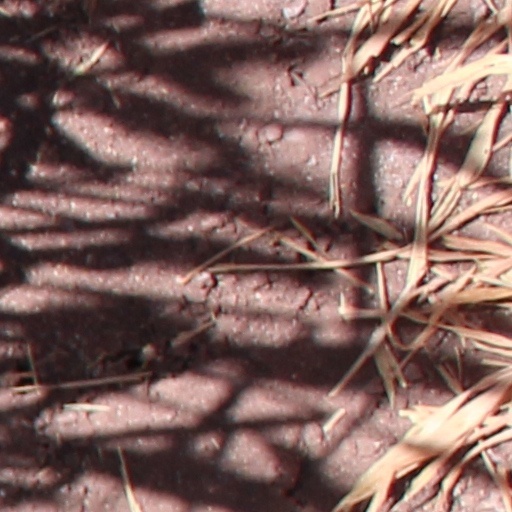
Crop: wheat